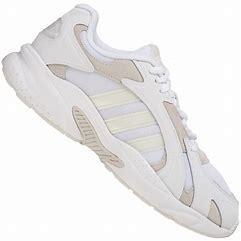
Brand: Adidas
Model: Crazychaos